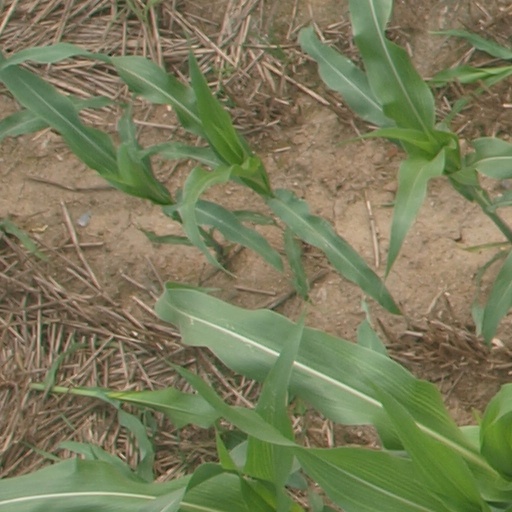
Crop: maize; corn